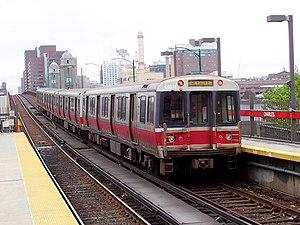
Le métro de Boston est le réseau de métro qui dessert la ville de Boston et son agglomération, dans l'État du Massachusetts. Il est géré par la Massachusetts Bay Transportation Authority depuis 1964. La MBTA est un consortium dont fait partie le groupe français Transdev à hauteur de 60%.
Le système de transport à Boston comprend route, rail, air et mer pour voyageurs et transport de marchandises. Le Massachusetts Port Authority exploite le port de Boston, qui comprend un centre de transport maritime de conteneurs à South Boston et l'aéroport international Logan de Boston à East Boston. La Massachusetts Bay Transportation Authority gère bus, métro, train à courte distance et les services aux passagers de ferry dans toute la ville et la région. Amtrak exploite le service ferroviaire de passagers de et vers les grandes villes du nord-est. Un terminal de bus principal à South Station est desservi par diverses compagnies d'autobus interurbains. La ville est traversée par les routes principales Interstate 90 et Interstate 93 dont l'intersection a subi une rénovation majeure, surnommé le Big Dig.